George Amick

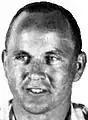

George Reggie "Little George" Amick (October 24, 1924 – April 4, 1959) was an American racecar driver, mainly competing in the American National Championship. He was killed in a crash in a USAC race at Daytona International Speedway.